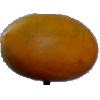
Label: Cucumber Ripe 2